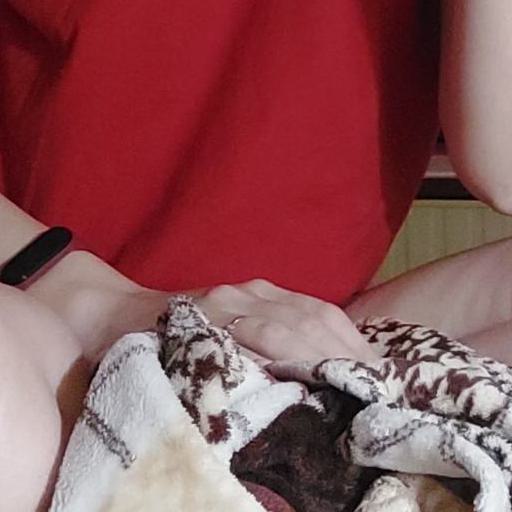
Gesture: no_gesture